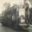
Label: streetcar